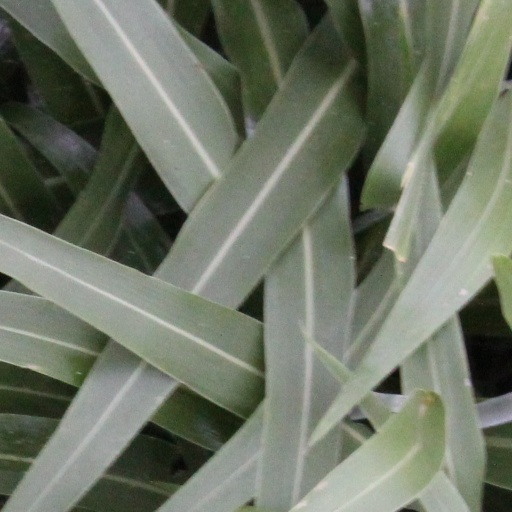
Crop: sorghum